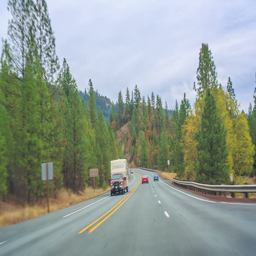
road trip , by car on the roads